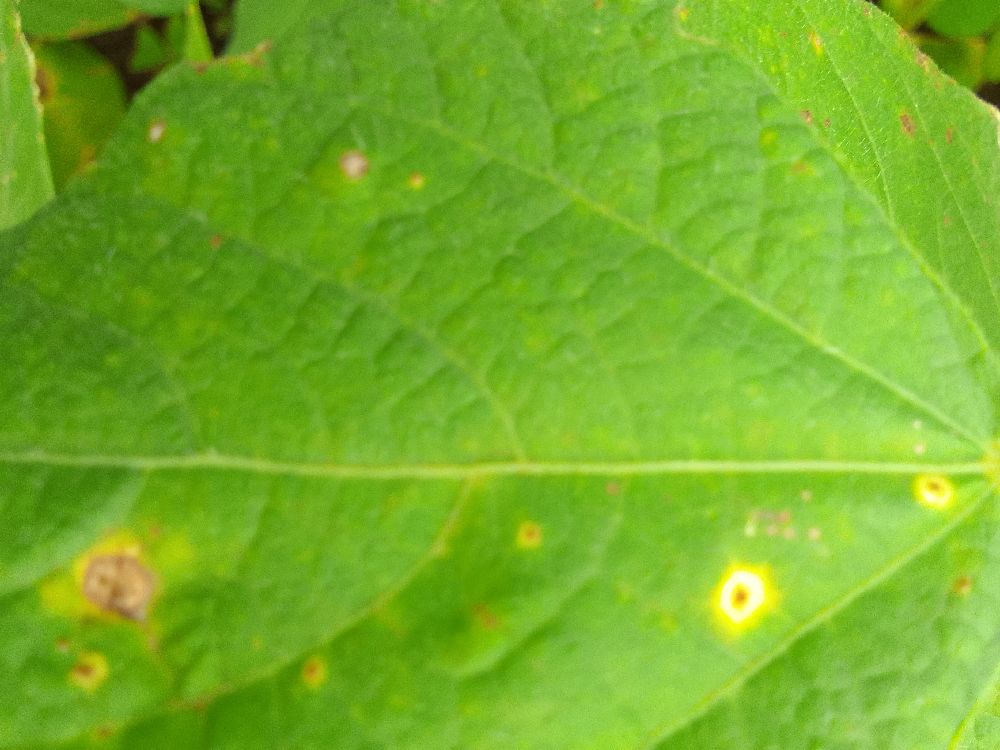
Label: rust